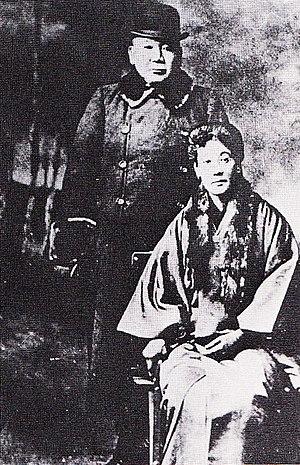
Ōyama Sutematsu, née Yamakawa Sutematsu, est une femme japonaise de l'ère Meiji qui fut une importante figure sociale. Née à Aizu, elle est issue d'une famille d'obligés de Katamori Matsudaira. En décembre 1871, elle est envoyée aux États-Unis pour étudier dans le cadre de la mission Iwakura. Elle loge dans la maison de Leonard Bacon dans laquelle elle se lie d'amitié avec sa fille Alice Mabel Bacon. Les deux petites filles vivent comme des sœurs pendant dix ans malgré leur différence de culture. Sutematsu est diplômé du Vassar College. Ses frères étaient Yamakawa Kenjirō et Yamakawa Hiroshi et sa sœur était Yamakawa Futaba.